Larry Charles

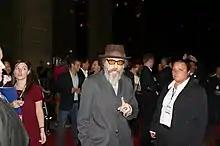
Talking with fans outside TIFF premiere of "Religulous", 2008

Charles's third film was "Religulous"—a documentary about Bill Maher's take on the state of contemporary religion—which was released in October 2008.